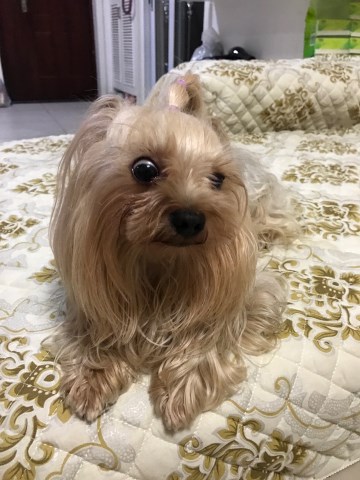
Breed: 340-n000120-Yorkshire_terrier